Turkish people

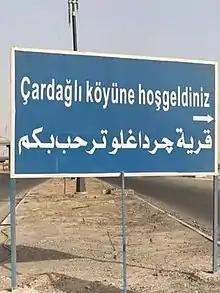
A bilingual road sign (Turkish and Arabic) in Iraq

The Turks of Bulgaria form the largest Turkish community in the Balkans as well as the largest ethnic minority group in Bulgaria. According to the 2011 census, they form a majority in the Kardzhali Province (66.2%) and the Razgrad Province (50.02%), as well as substantial communities in the Silistra Province (36.09%), the Targovishte Province (35.80%), and the Shumen Province (30.29%). They were ethnically cleansed during the Muslim Persecution during Ottoman Contraction and subsequently targeted during the Revival Process that aimed to assimilate them into a Bulgarian identity.